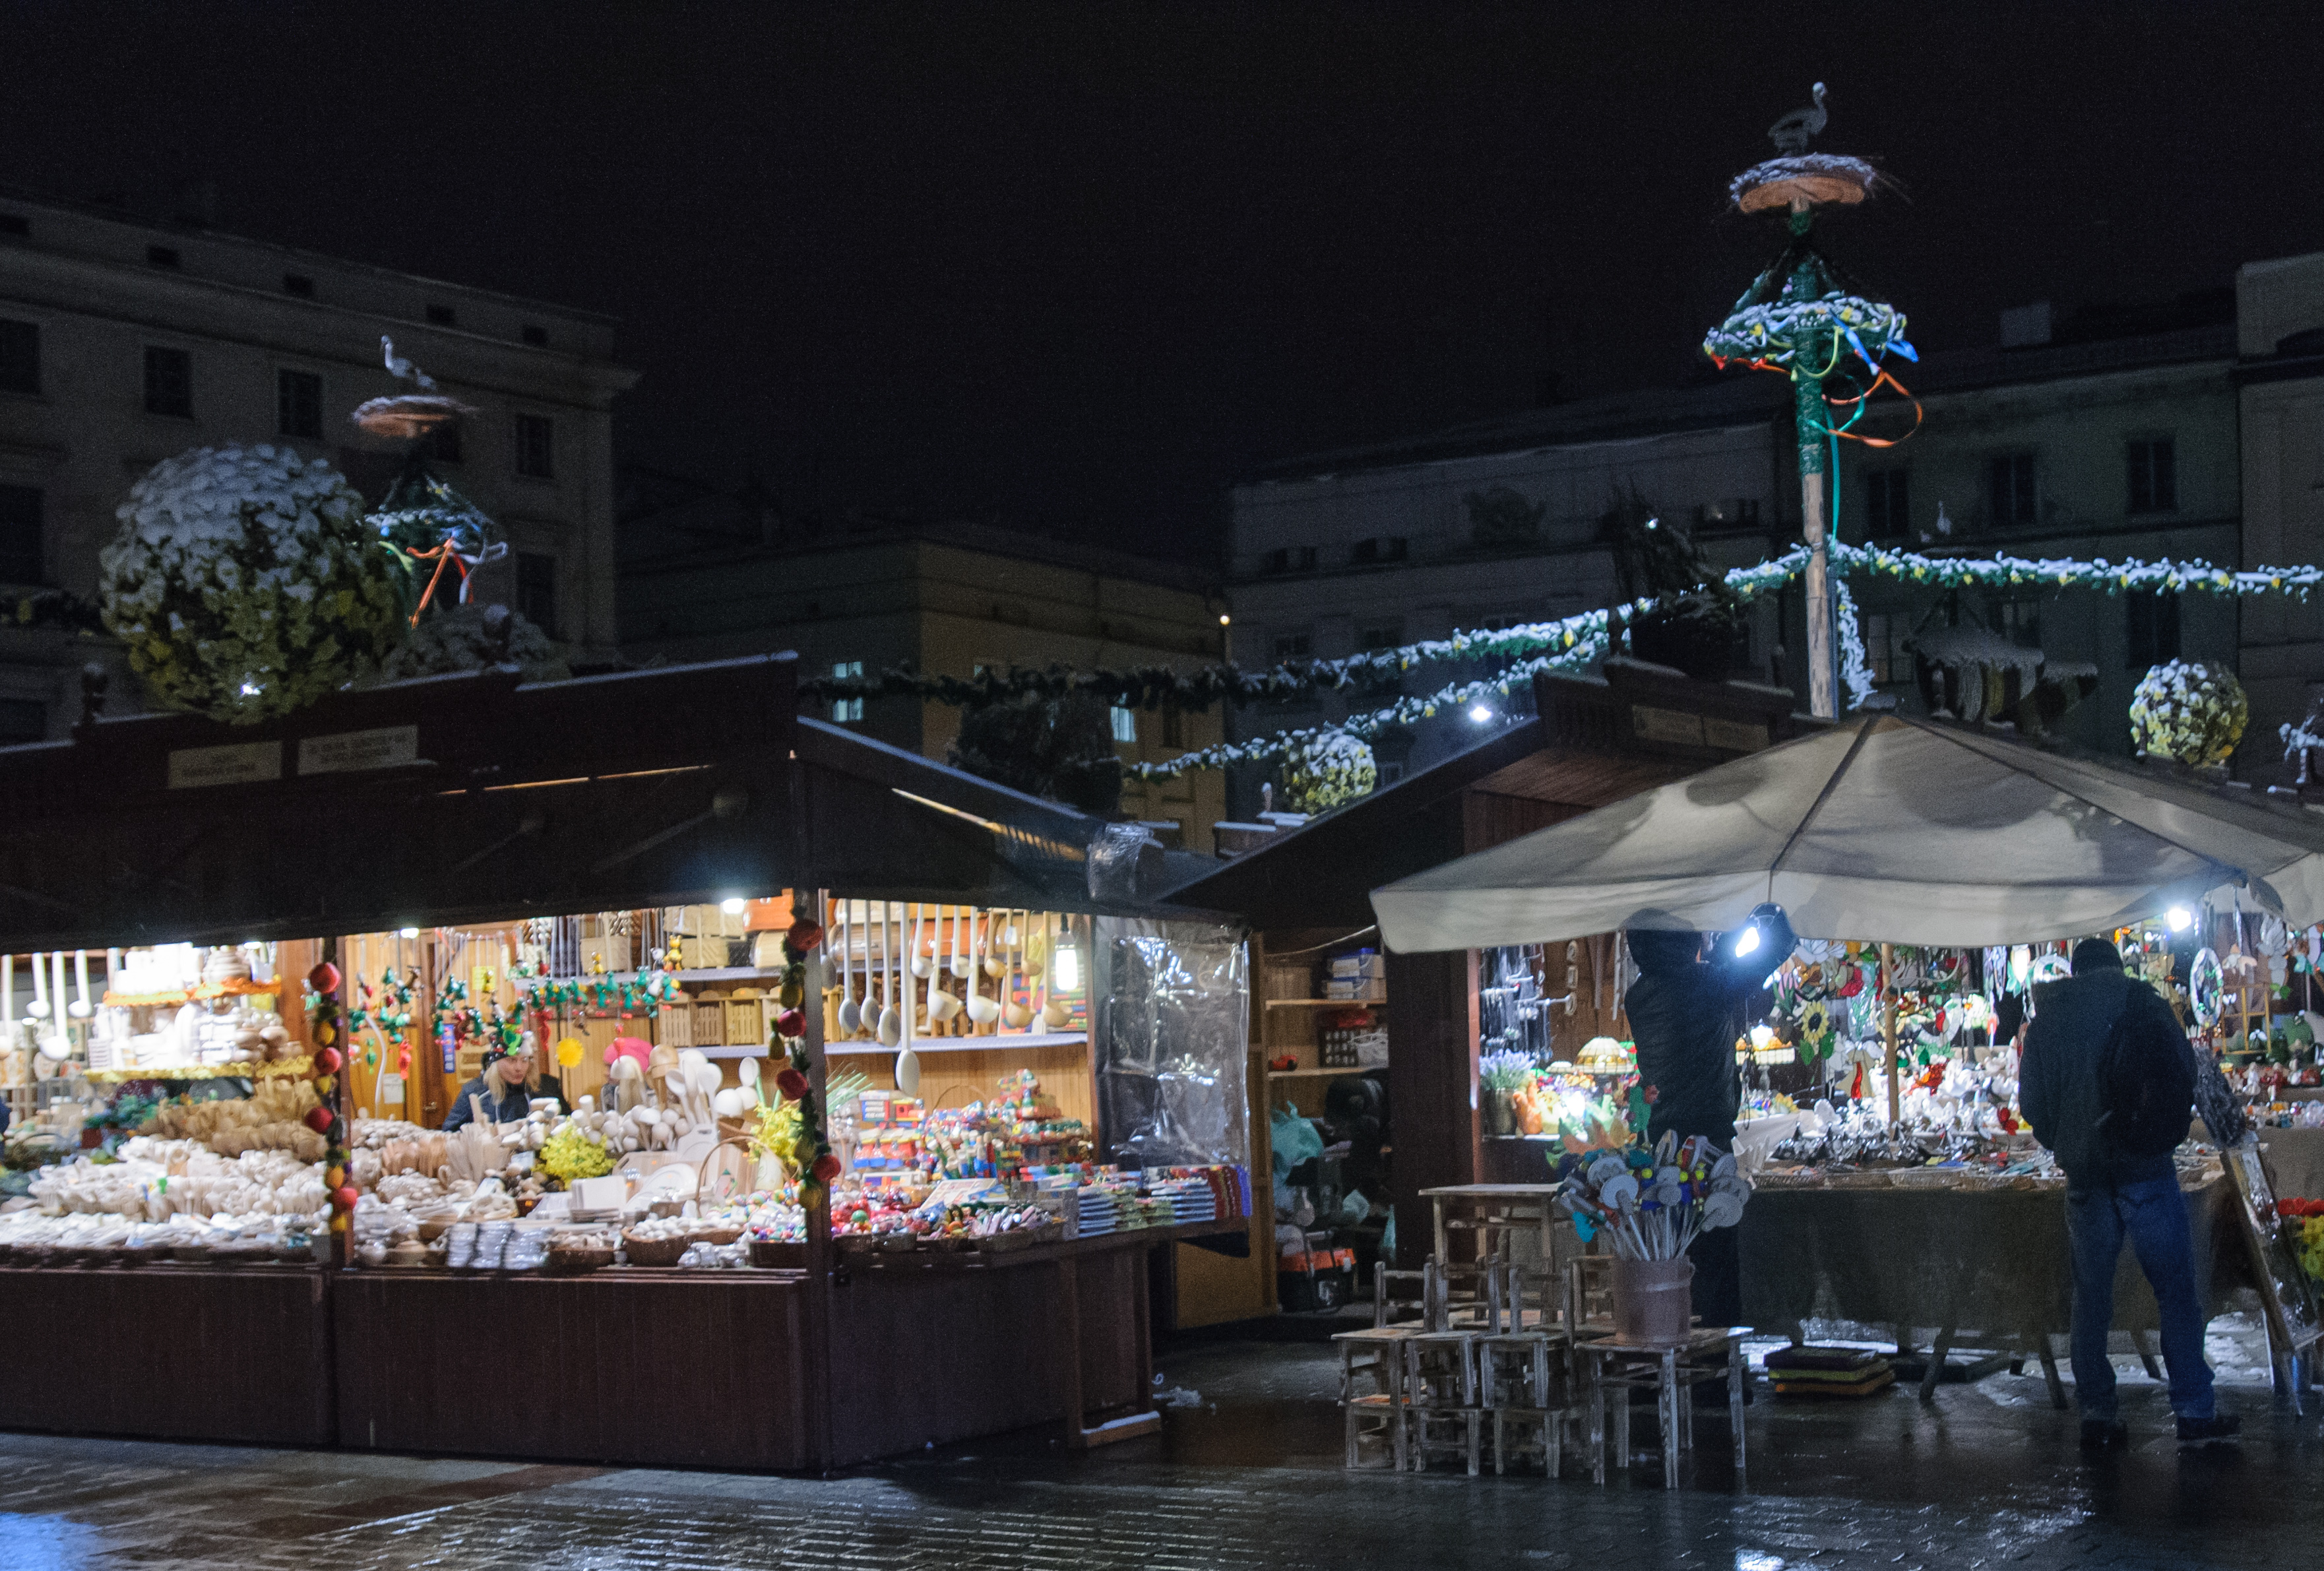
night, town, restaurant, city, bar, market, nikon, public space, poland, krakow, d300, human settlement